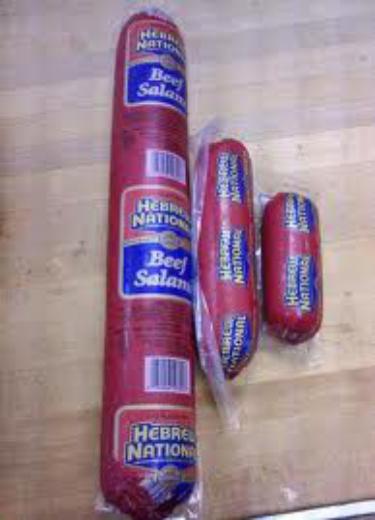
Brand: Hebrew National
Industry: Food